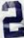
Number: 2